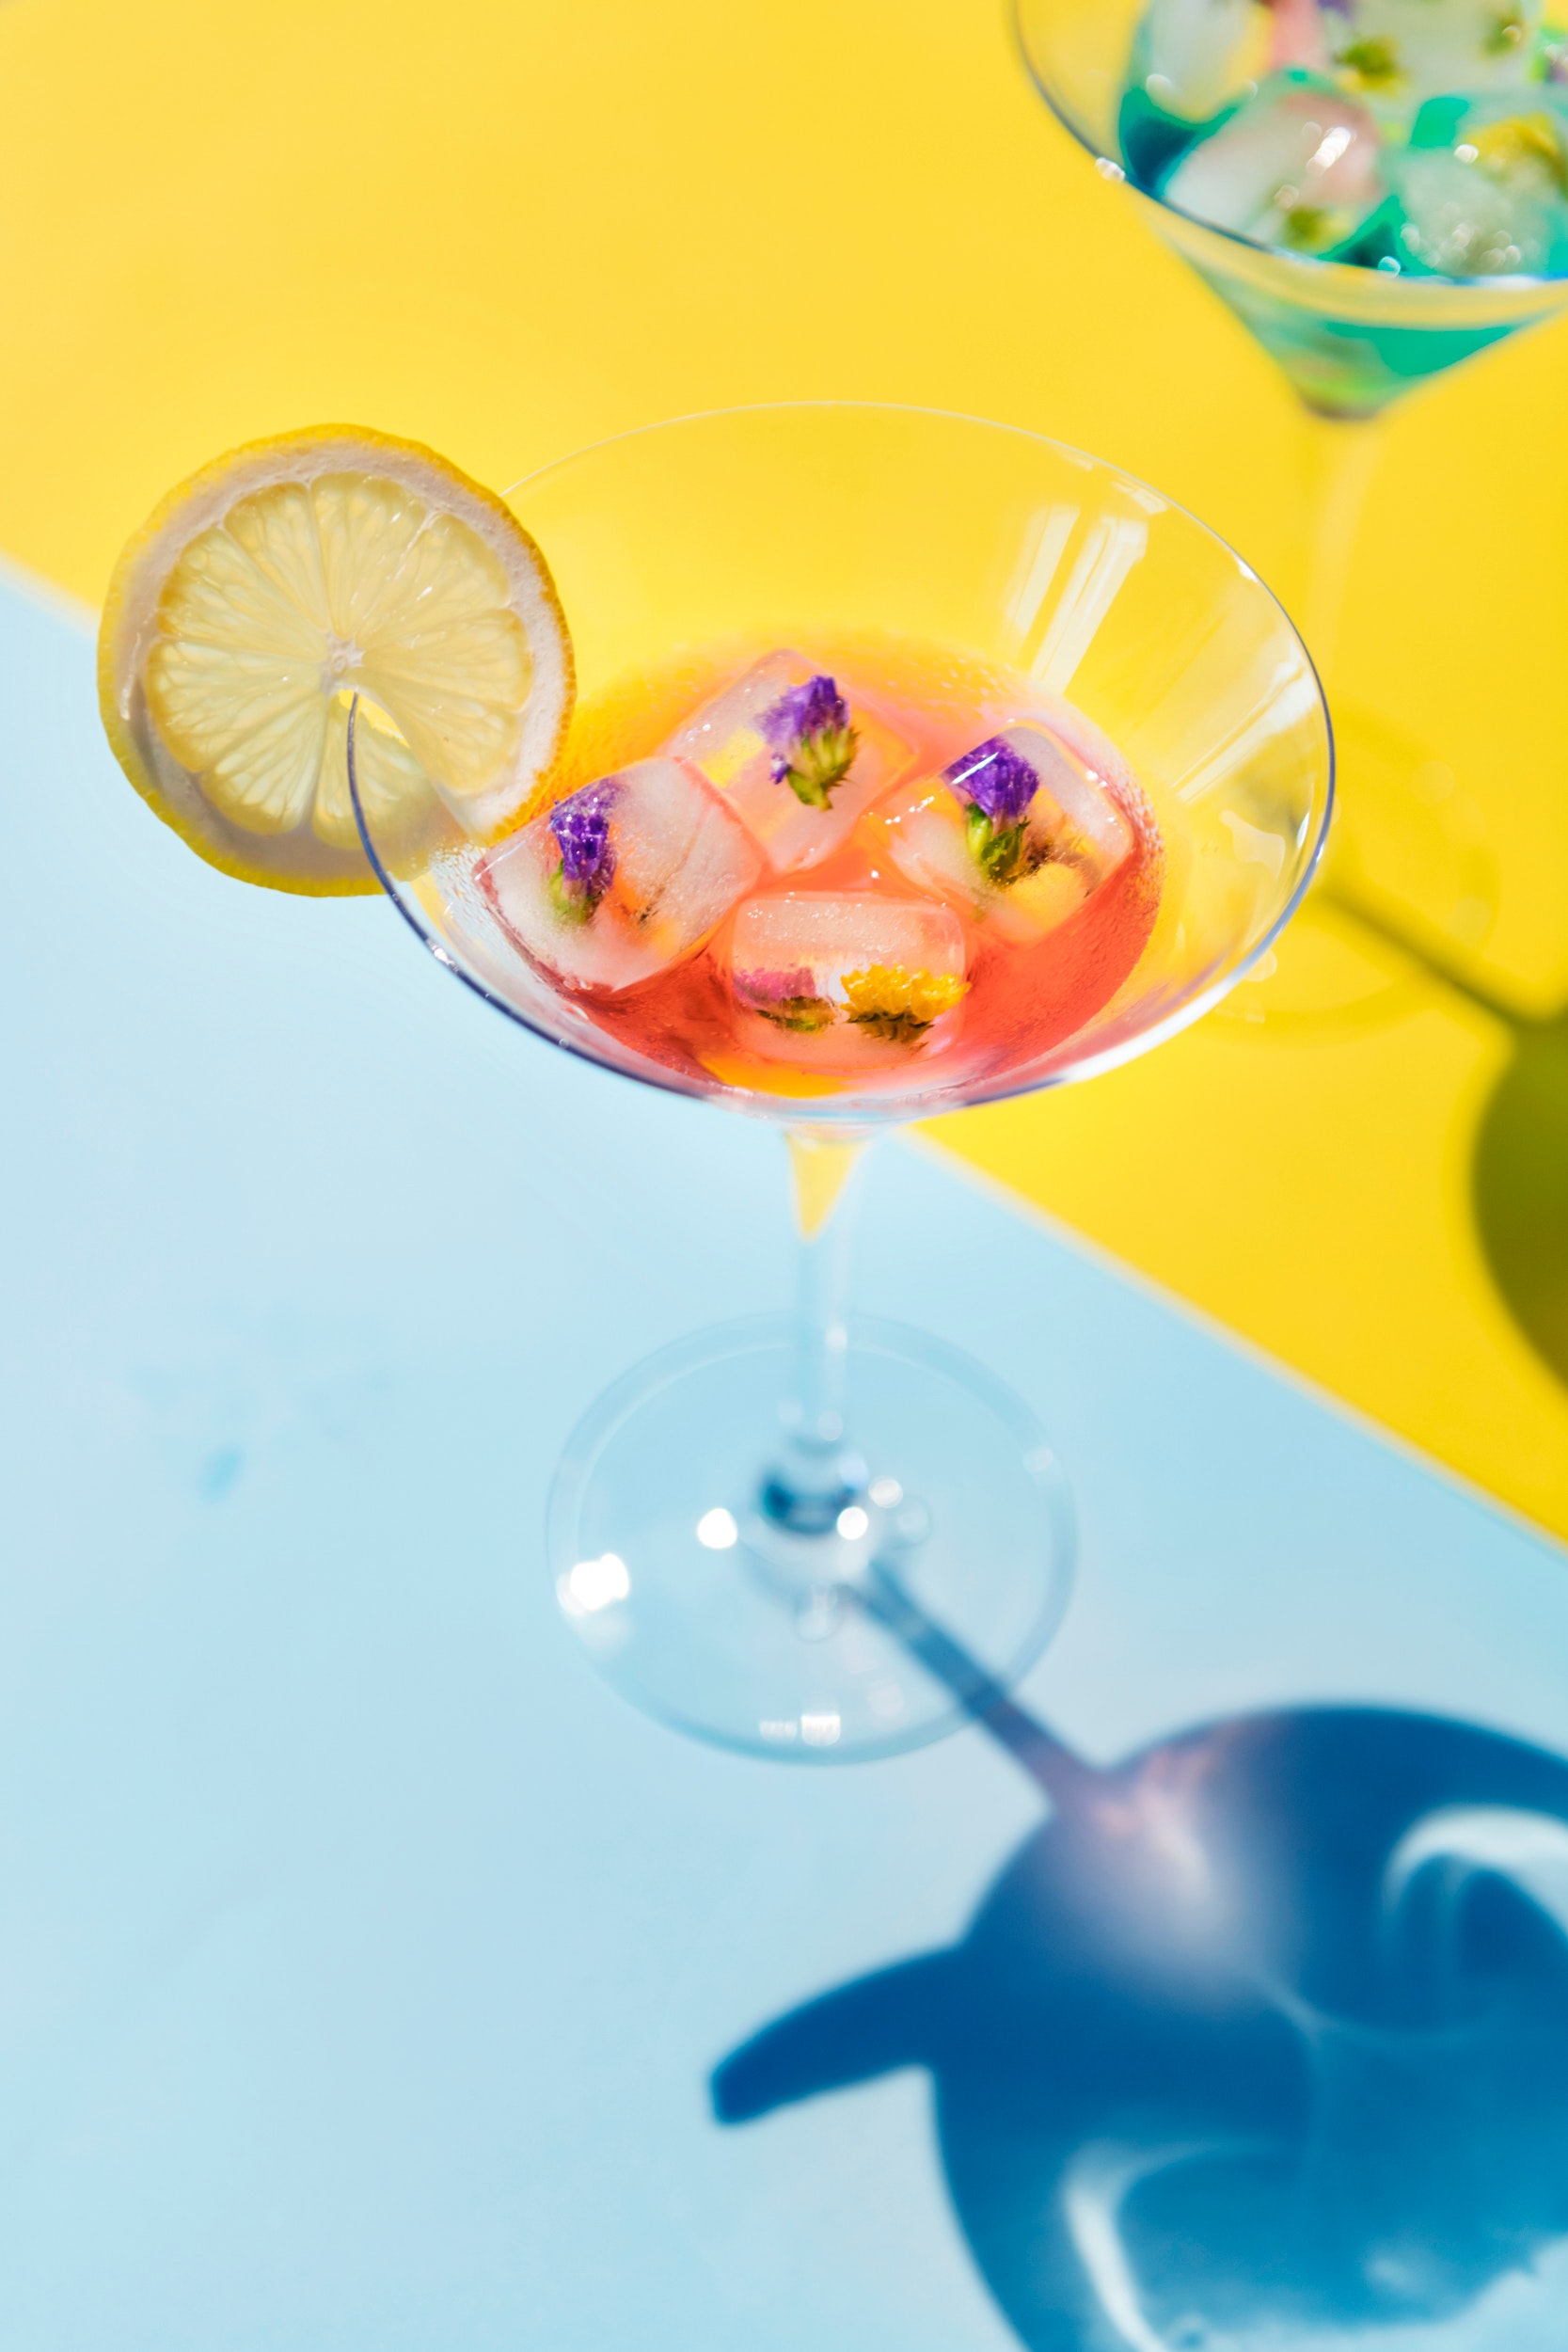
drink, cocktail garnish, martini, cocktail, lemonade, liquid, punch, non alcoholic beverage, garnish, blue hawaii, illustration, drinking straw